List of Punjabi-language newspapers

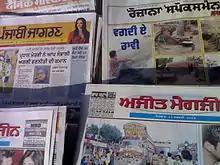
nirpakh awaaz online newspaper

Punjabi-language newspapers are published and circulated in India, Pakistan and some western countries. Punjabi is a language of the Punjab region, which is divided between India and Pakistan. Pakistan has the most Punjabi speakers in the world by 108,775,467 people , but the number of Punjabi-language newspapers published in Pakistan is low, in part due to the lack of government patronage and recognition of the Punjabi language. India is the country where the most Punjabi-language newspapers by 26,535,775 people , are published.